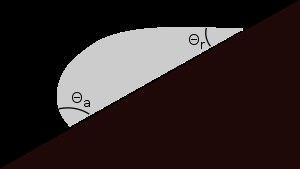
Le mouillage est le comportement d'un liquide en contact avec une surface solide. Il désigne d'une part la forme que prend le liquide à la surface du solide et la façon dont il se comporte lorsqu'on essaie de le faire couler. Ces comportements découlent des interactions intermoléculaires entre les molécules de liquide, solide et de gaz à l'interface entre les trois milieux. Ces interactions sont modélisées à l'échelle macroscopique via la tension superficielle.